Chaim Elazar Spira

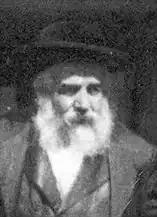
The Minchas Elazar

In 1930, Spira visited Mandatory Palestine for a thirteen-day trip to visit the elderly kabbalist Solomon Eliezer Alfandari (known as the Saba Kadisha, "Holy Grandfather") and also to visit with his followers in Palestine.